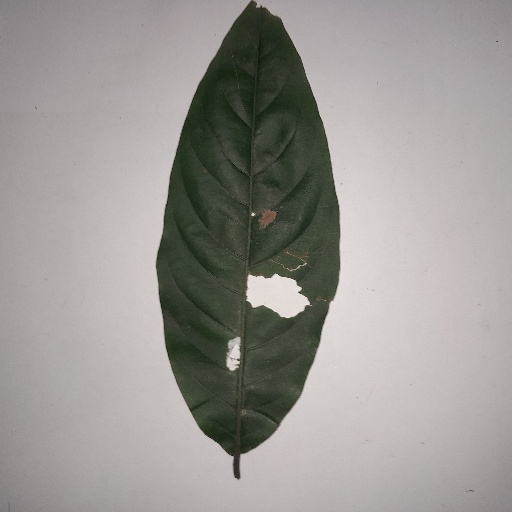
Species: HariTaki
Leaf condition: Bacterial Spot